2001 CAF Champions League final

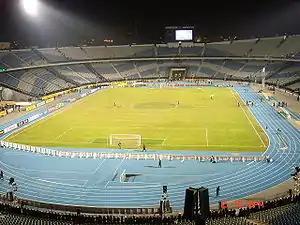
International Stadium in Cairo, Egypt hosted the second leg.

Cairo International Stadium, formerly known as Nasser Stadium, is an Olympic-standard, multi-use stadium with an all-seated capacity of 75,000. The architect of the stadium is the German Werner March, who had built from 1934 to 1936 the Olympic Stadium in Berlin. Before becoming an all seater stadium, it had the ability to hold over 100,000 spectators, reaching a record of 120,000. It is the foremost Olympic-standard facility befitting the role of Cairo, Egypt as the center of events in the region. It is also the 69th largest stadium in the world. Located in Nasr City; a suburb north east of Cairo, it was completed in 1960, and was inaugurated by President Gamal Abd El Nasser on 23 July that year, the eighth anniversary of the Egyptian Revolution of 1952. Zamalek SC currently use the Petro Sport Stadium for most of their home games and Al Ahly use Al Salam Stadium for most of their home games.